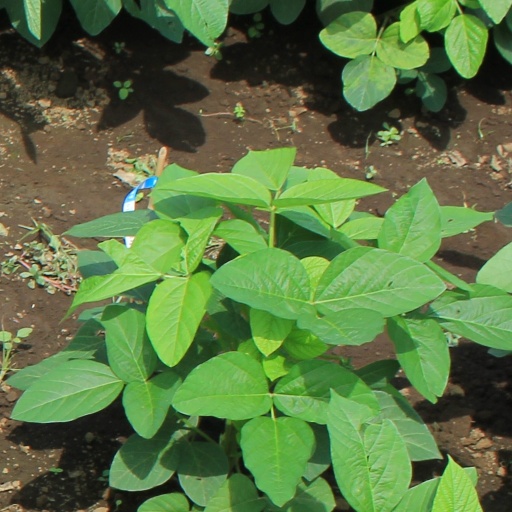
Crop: soybean